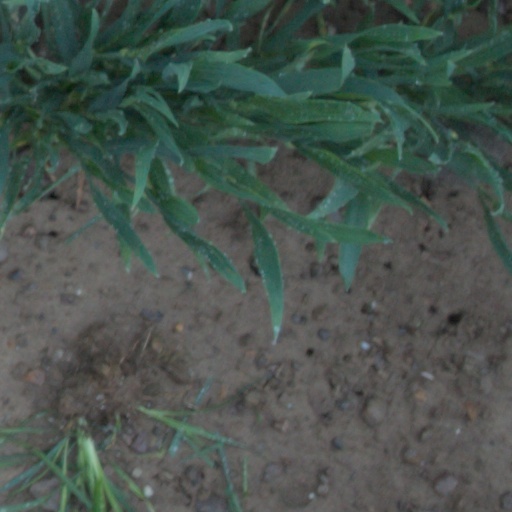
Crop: wheat